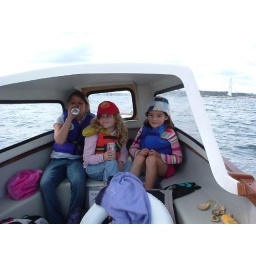
Three girls in a boat